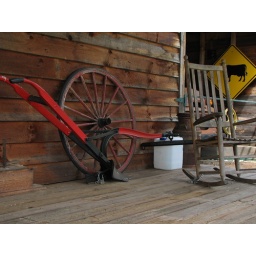
Antique plow display and rocking chair in front of old barn